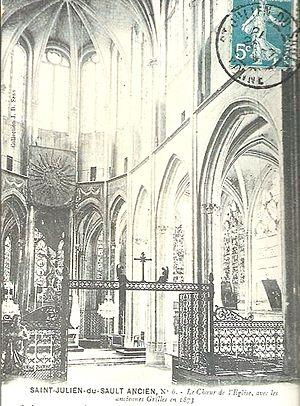
Il s'agit du chœur de la collégiale de Saint-Julien-du-Sault (Yonne) France séparée de la Nef par des grilles aujourd’hui enlevées.
L'église Saint-Pierre est une église catholique située à Saint-Julien-du-Sault, en France. Elle dépend pour le culte de la paroisse Sainte-Alpais de l'archidiocèse de Sens-Auxerre.